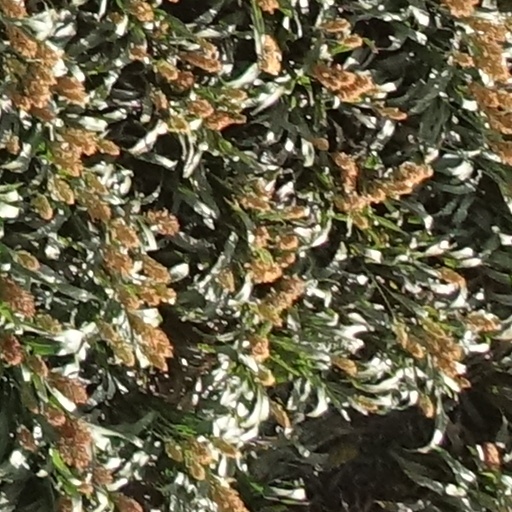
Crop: sorghum